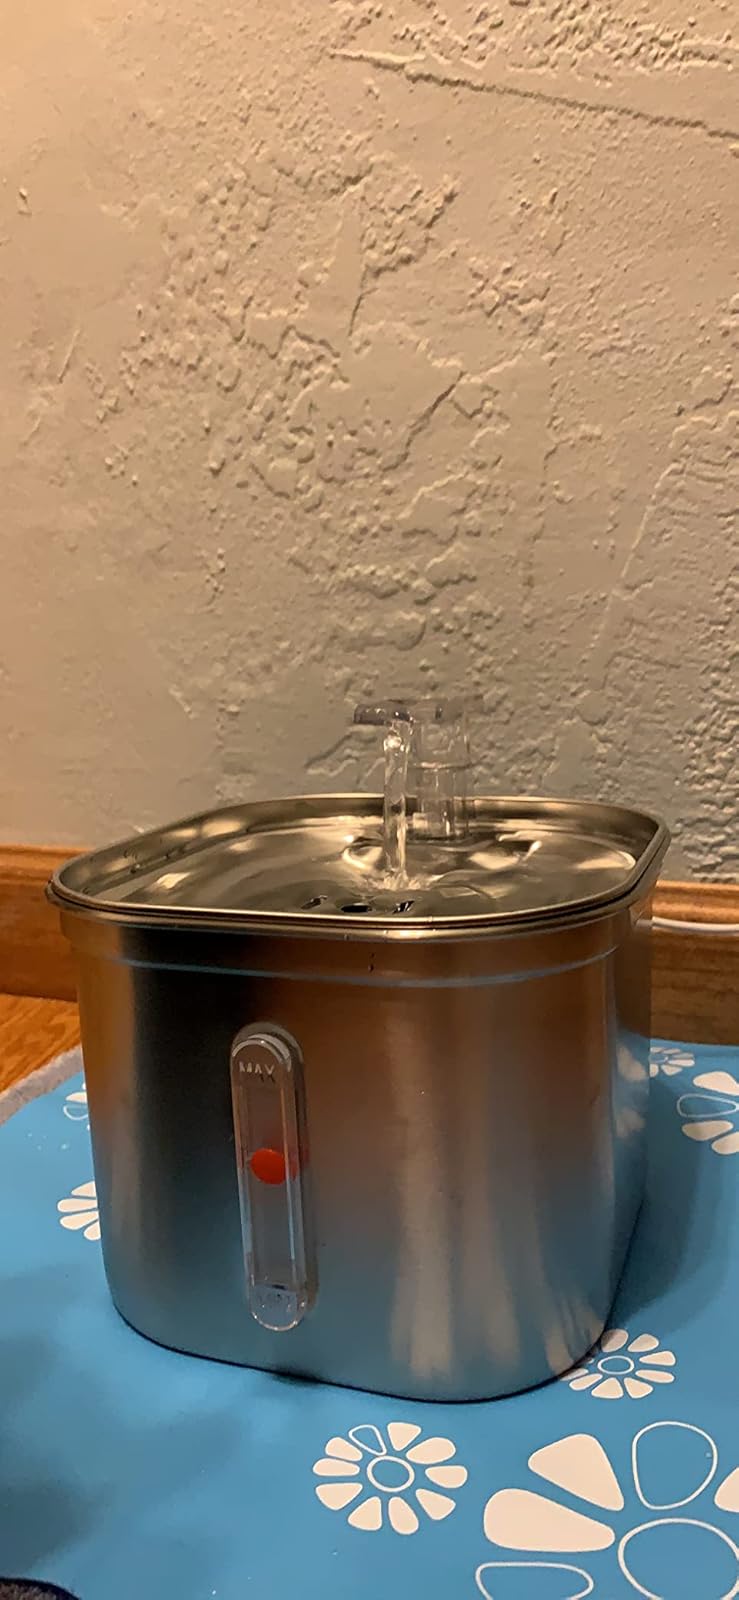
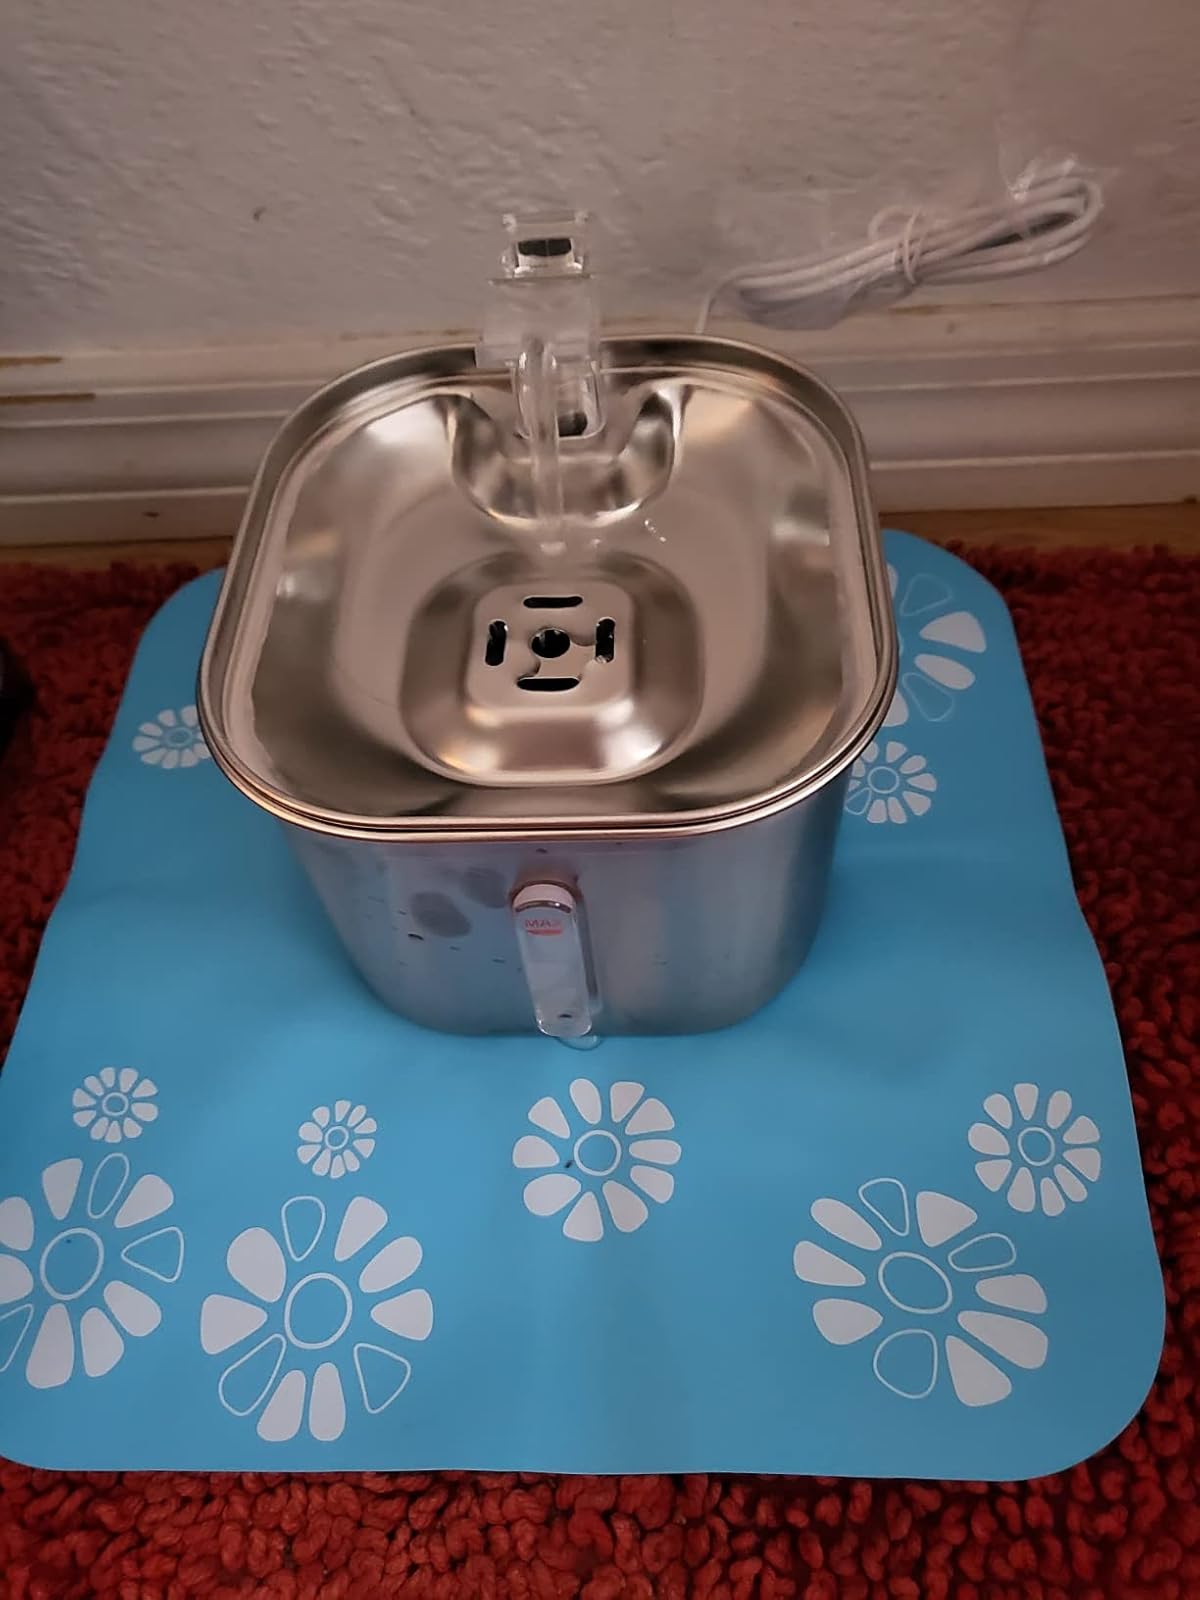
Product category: items_bowl
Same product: yes